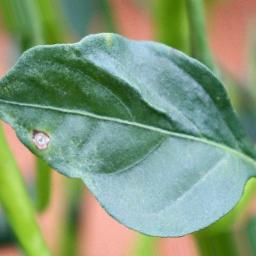
Label: cercospora